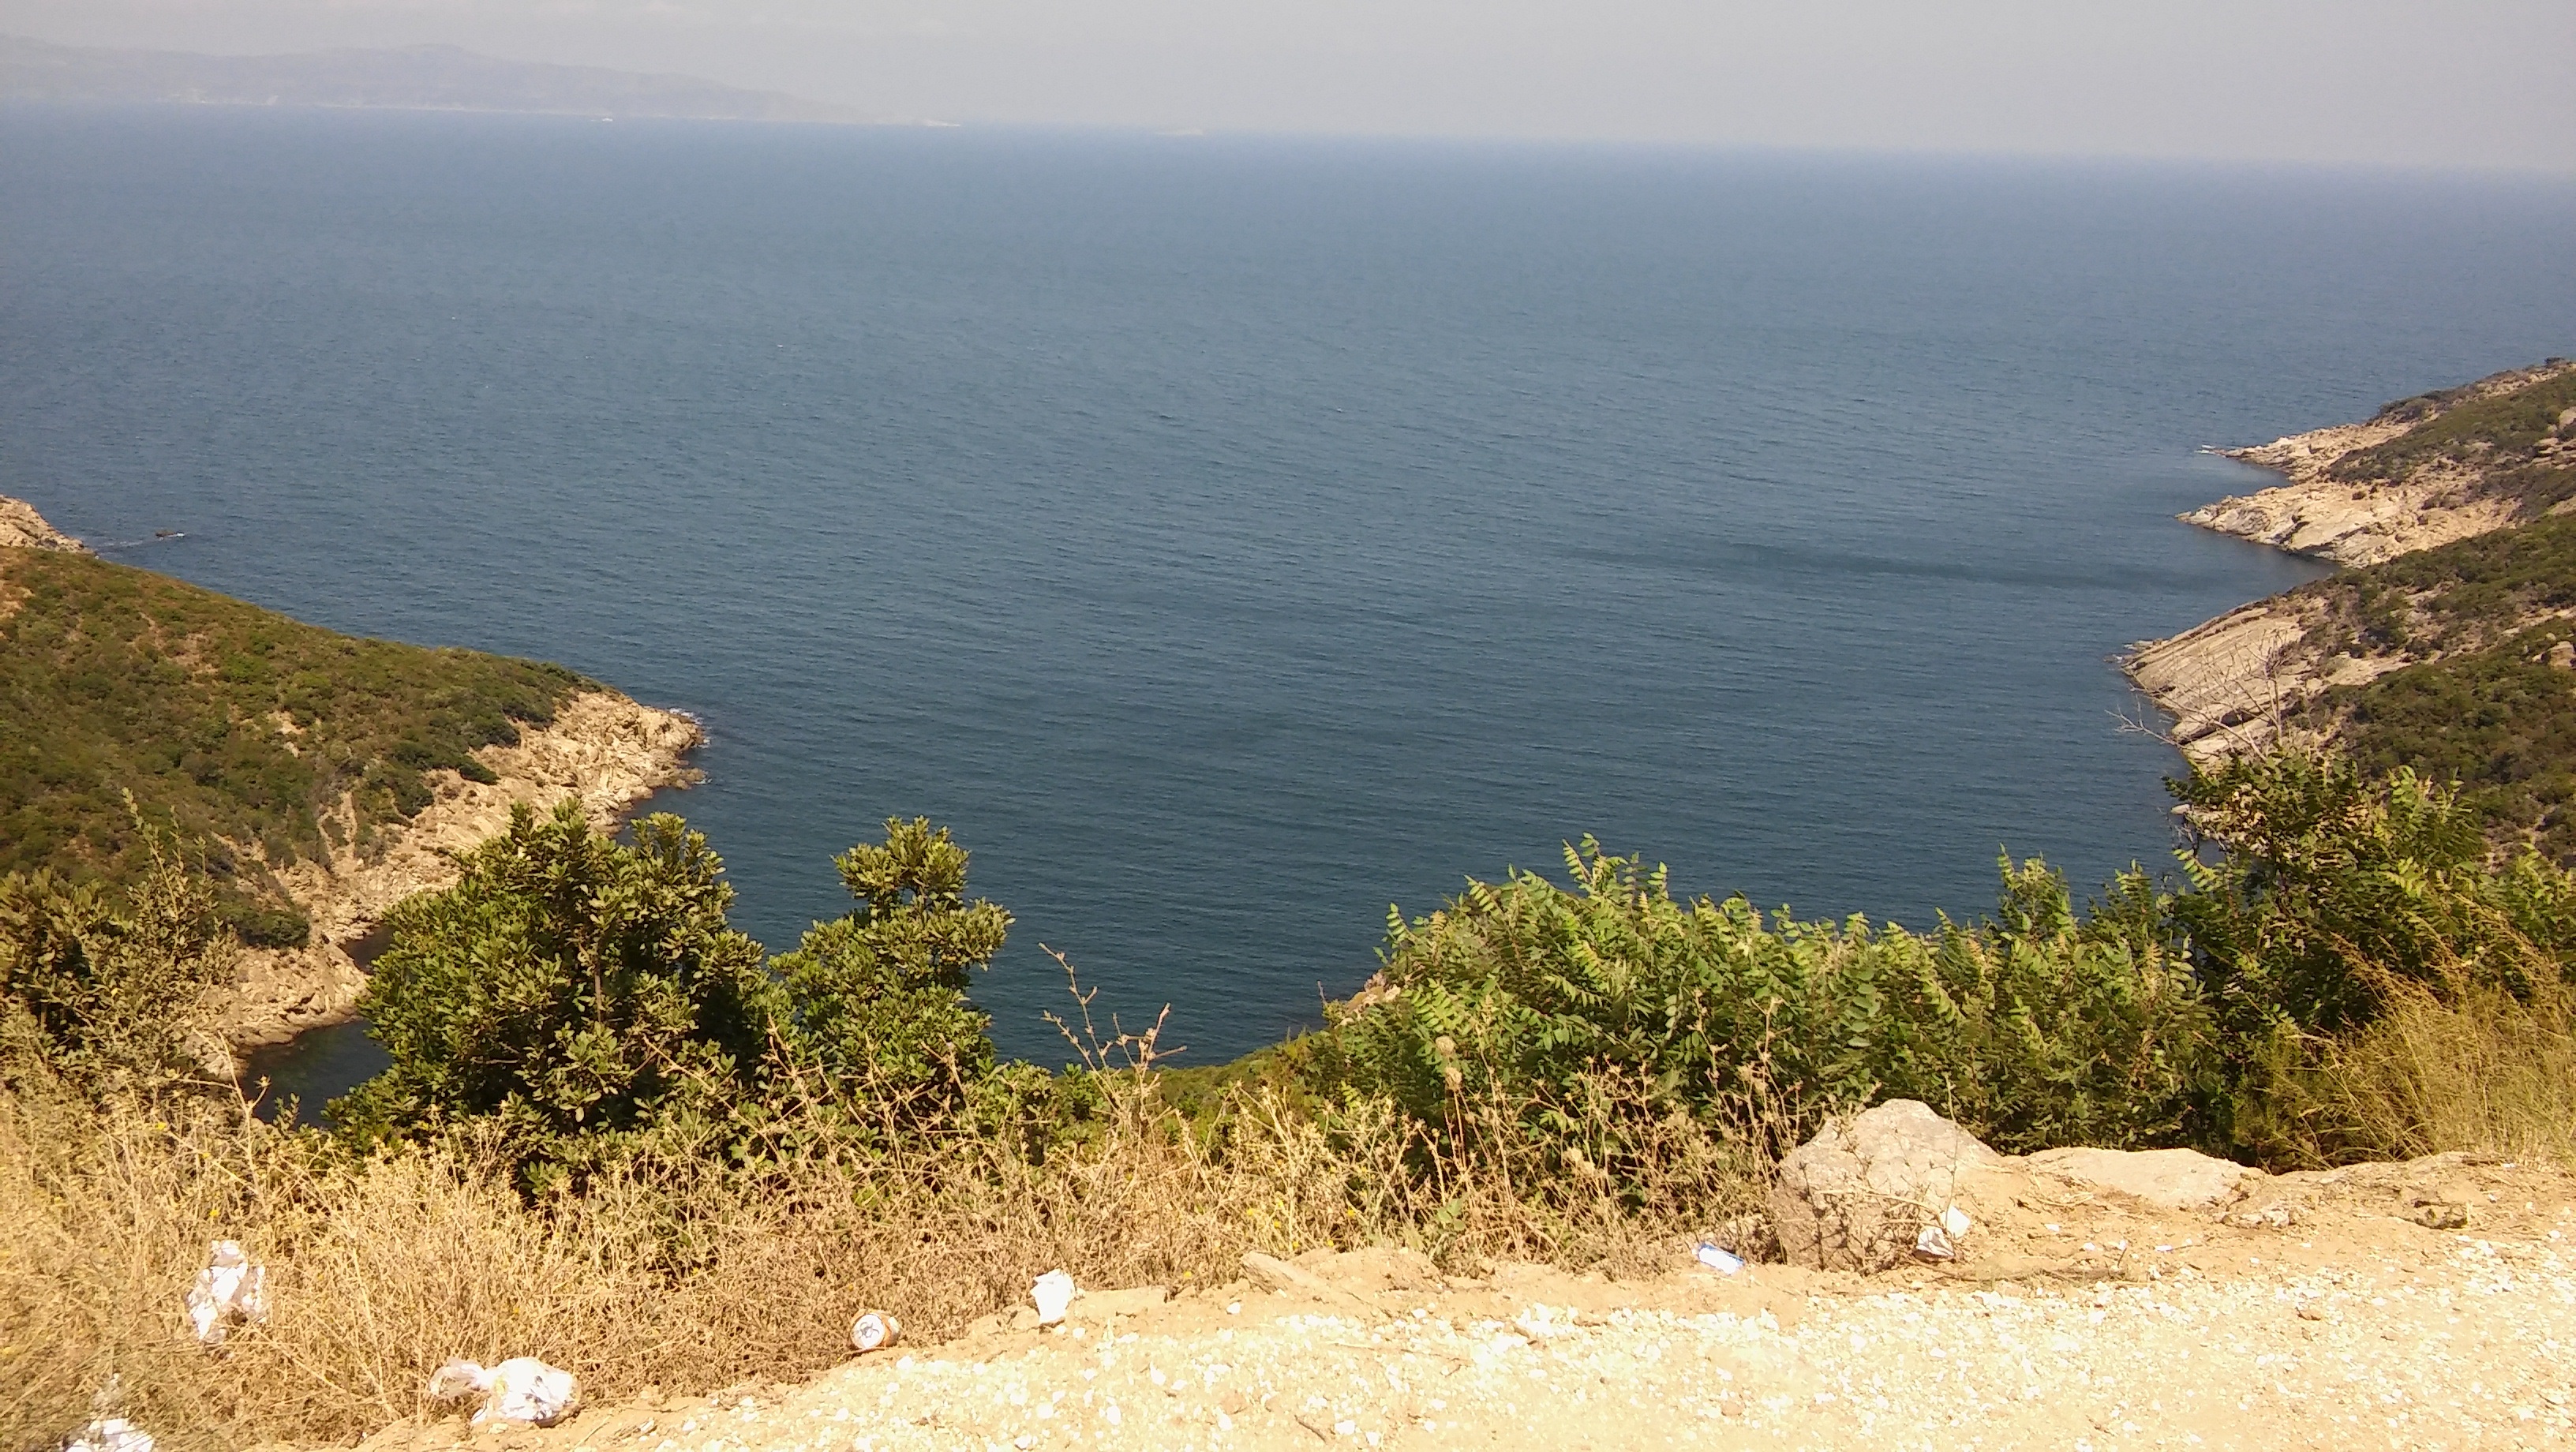
beach, landscape, sea, coast, ocean, horizon, mountain, shore, lake, cliff, cove, bay, reservoir, terrain, body of water, loch, cape, landform